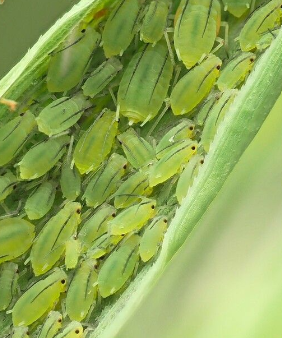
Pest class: greenbug